Timóteo (municipality)

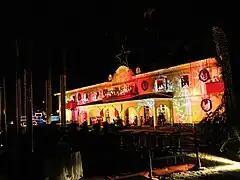
Aperam Acesita Foundation during its Christmas carol

The construction of the Vitória-Minas Railway (EFVM) in eastern Minas Gerais spurred population growth near the railway during the 1910s and 1920s. In 1921, pharmacist Raimundo Alves de Carvalho settled in the current Horto neighborhood in Ipatinga to support the construction of the railway. Raimundo acquired land in São Sebastião do Alegre, donating a plot for the construction of the village’s first school, the São Sebastião do Alegre Mixed Rural School, in 1922, the same year the first post office was established. In 1925, the Timotinho Municipal Mixed School was inaugurated in the Ana Moura neighborhood, also on land donated by the pharmacist. Both schools were later incorporated into the Dona Angelina Alves School (now Angelina Alves de Carvalho Municipal School), named after Raimundo’s mother. Meanwhile, the village was incorporated into the district of São José do Grama (now Jaguaraçu), created on September 7, 1923, then part of São Domingos do Prata. In 1928, the pharmacist established the Dona Angelina Farm near the village, along the Piracicaba River.